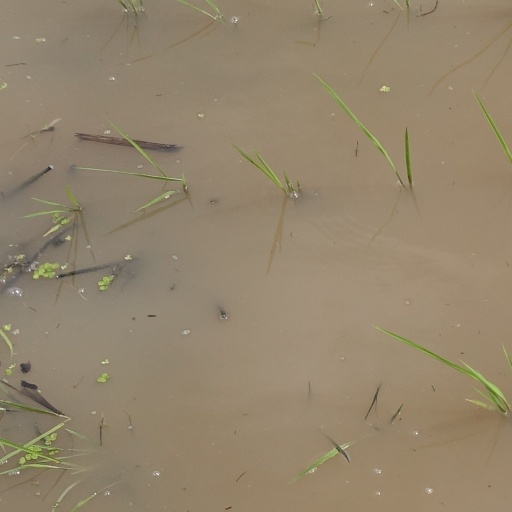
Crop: rice